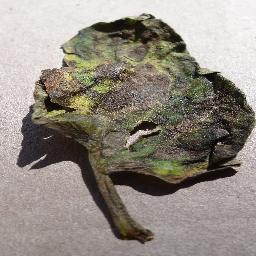
Label: Tomato___Early_blight